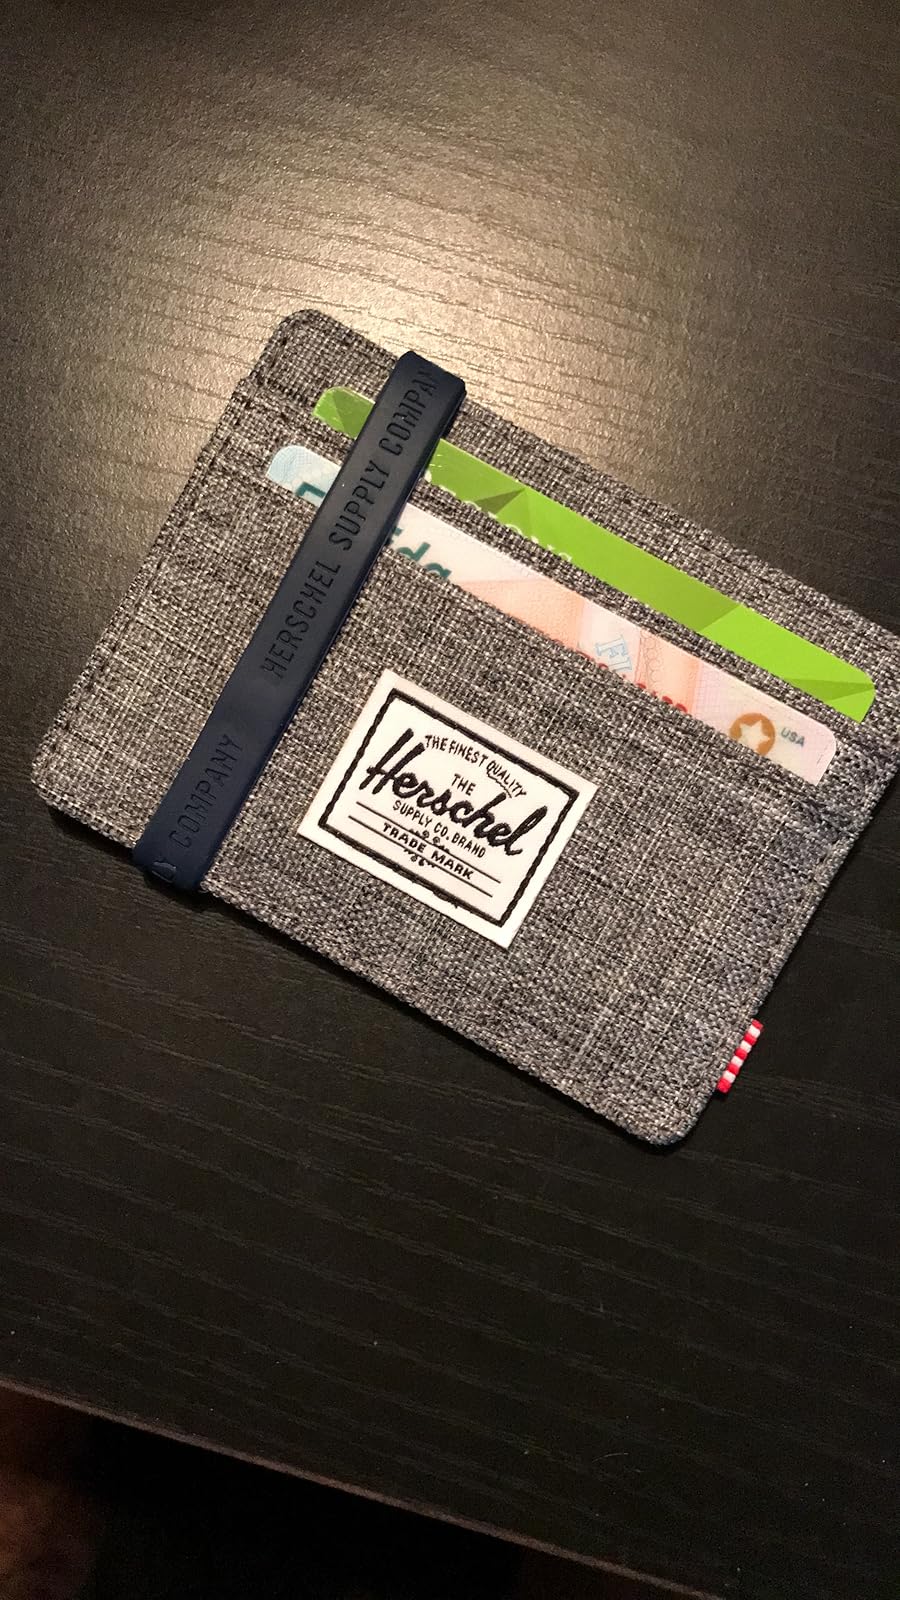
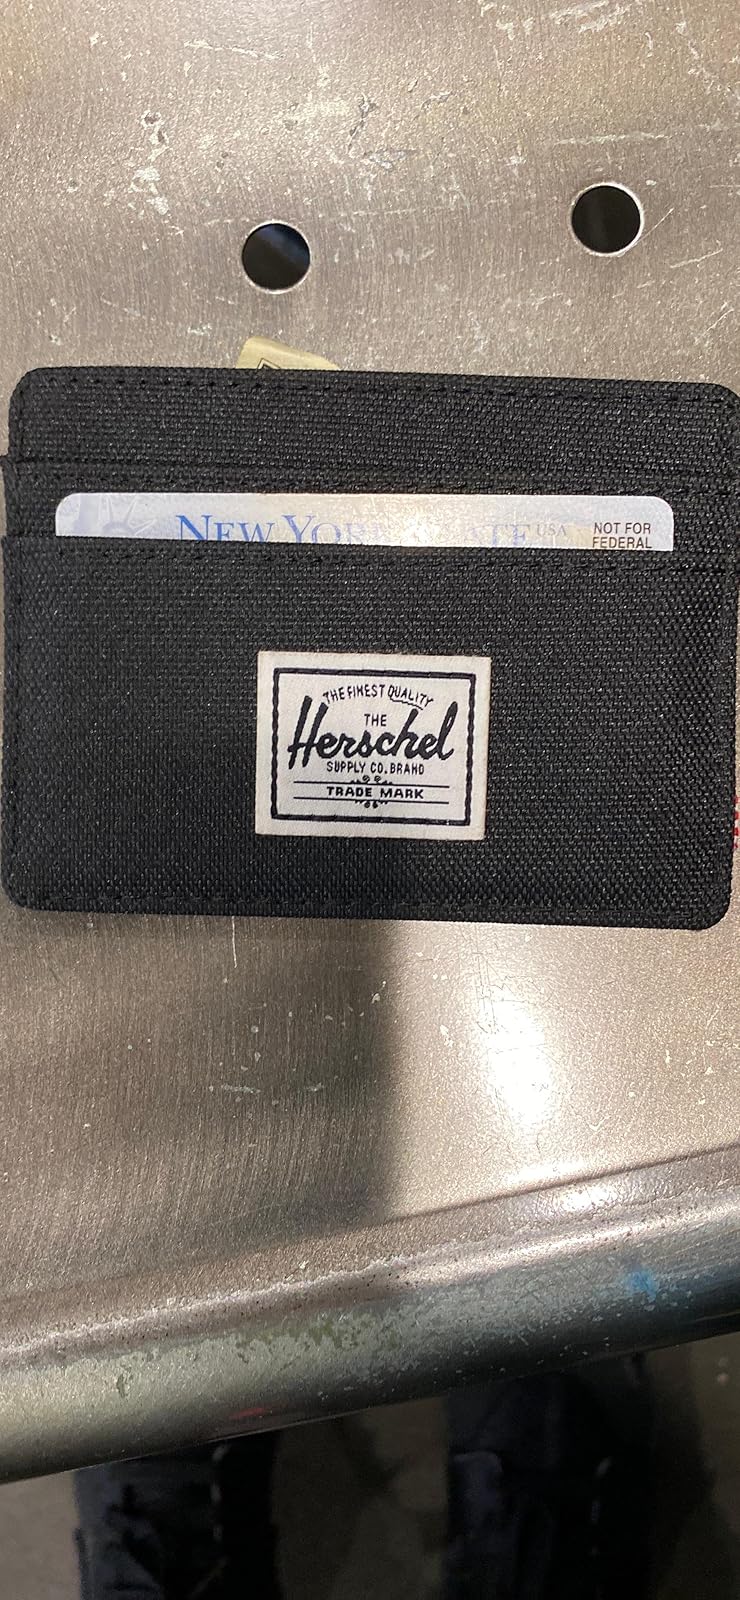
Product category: accessories_wallet
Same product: no